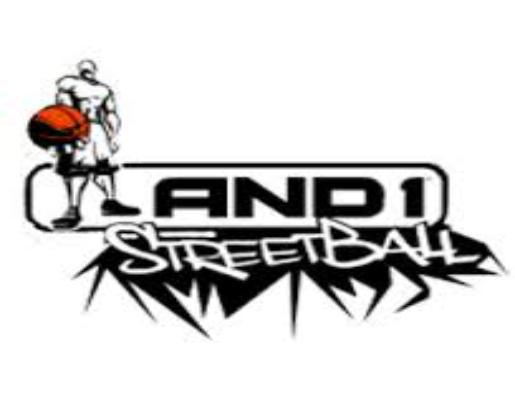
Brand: AND1
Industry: Clothes